Ahuntsic (missionary)

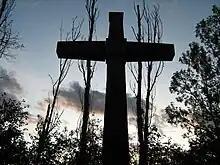
Cross in honour of Nicolas Viel and Ahuntsic at Parc de l'Île de la Visitation

In addition to the widespread veneration as a martyr in the aforementioned monuments, catholic literature, and archives, the Montreal district of Ahuntsic and the borough of Ahuntsic-Cartierville are named in honor of the famous neophyte missionary. As one of possibly many instances of a ripple effect, a college within the district of Ahuntsic also bears the name.